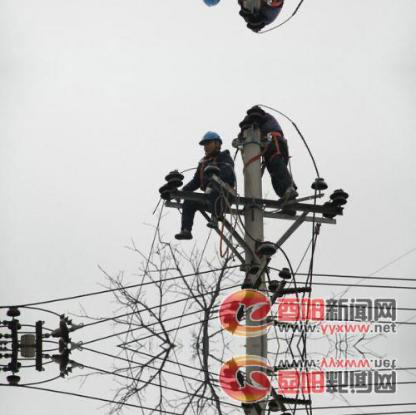
Objects in the image:
label: helmet
label: helmet